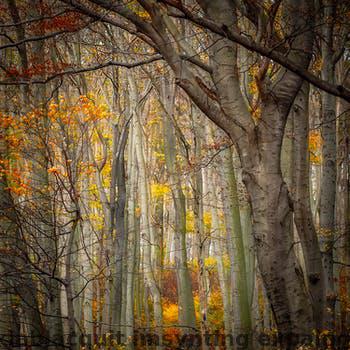
Label: Watermark